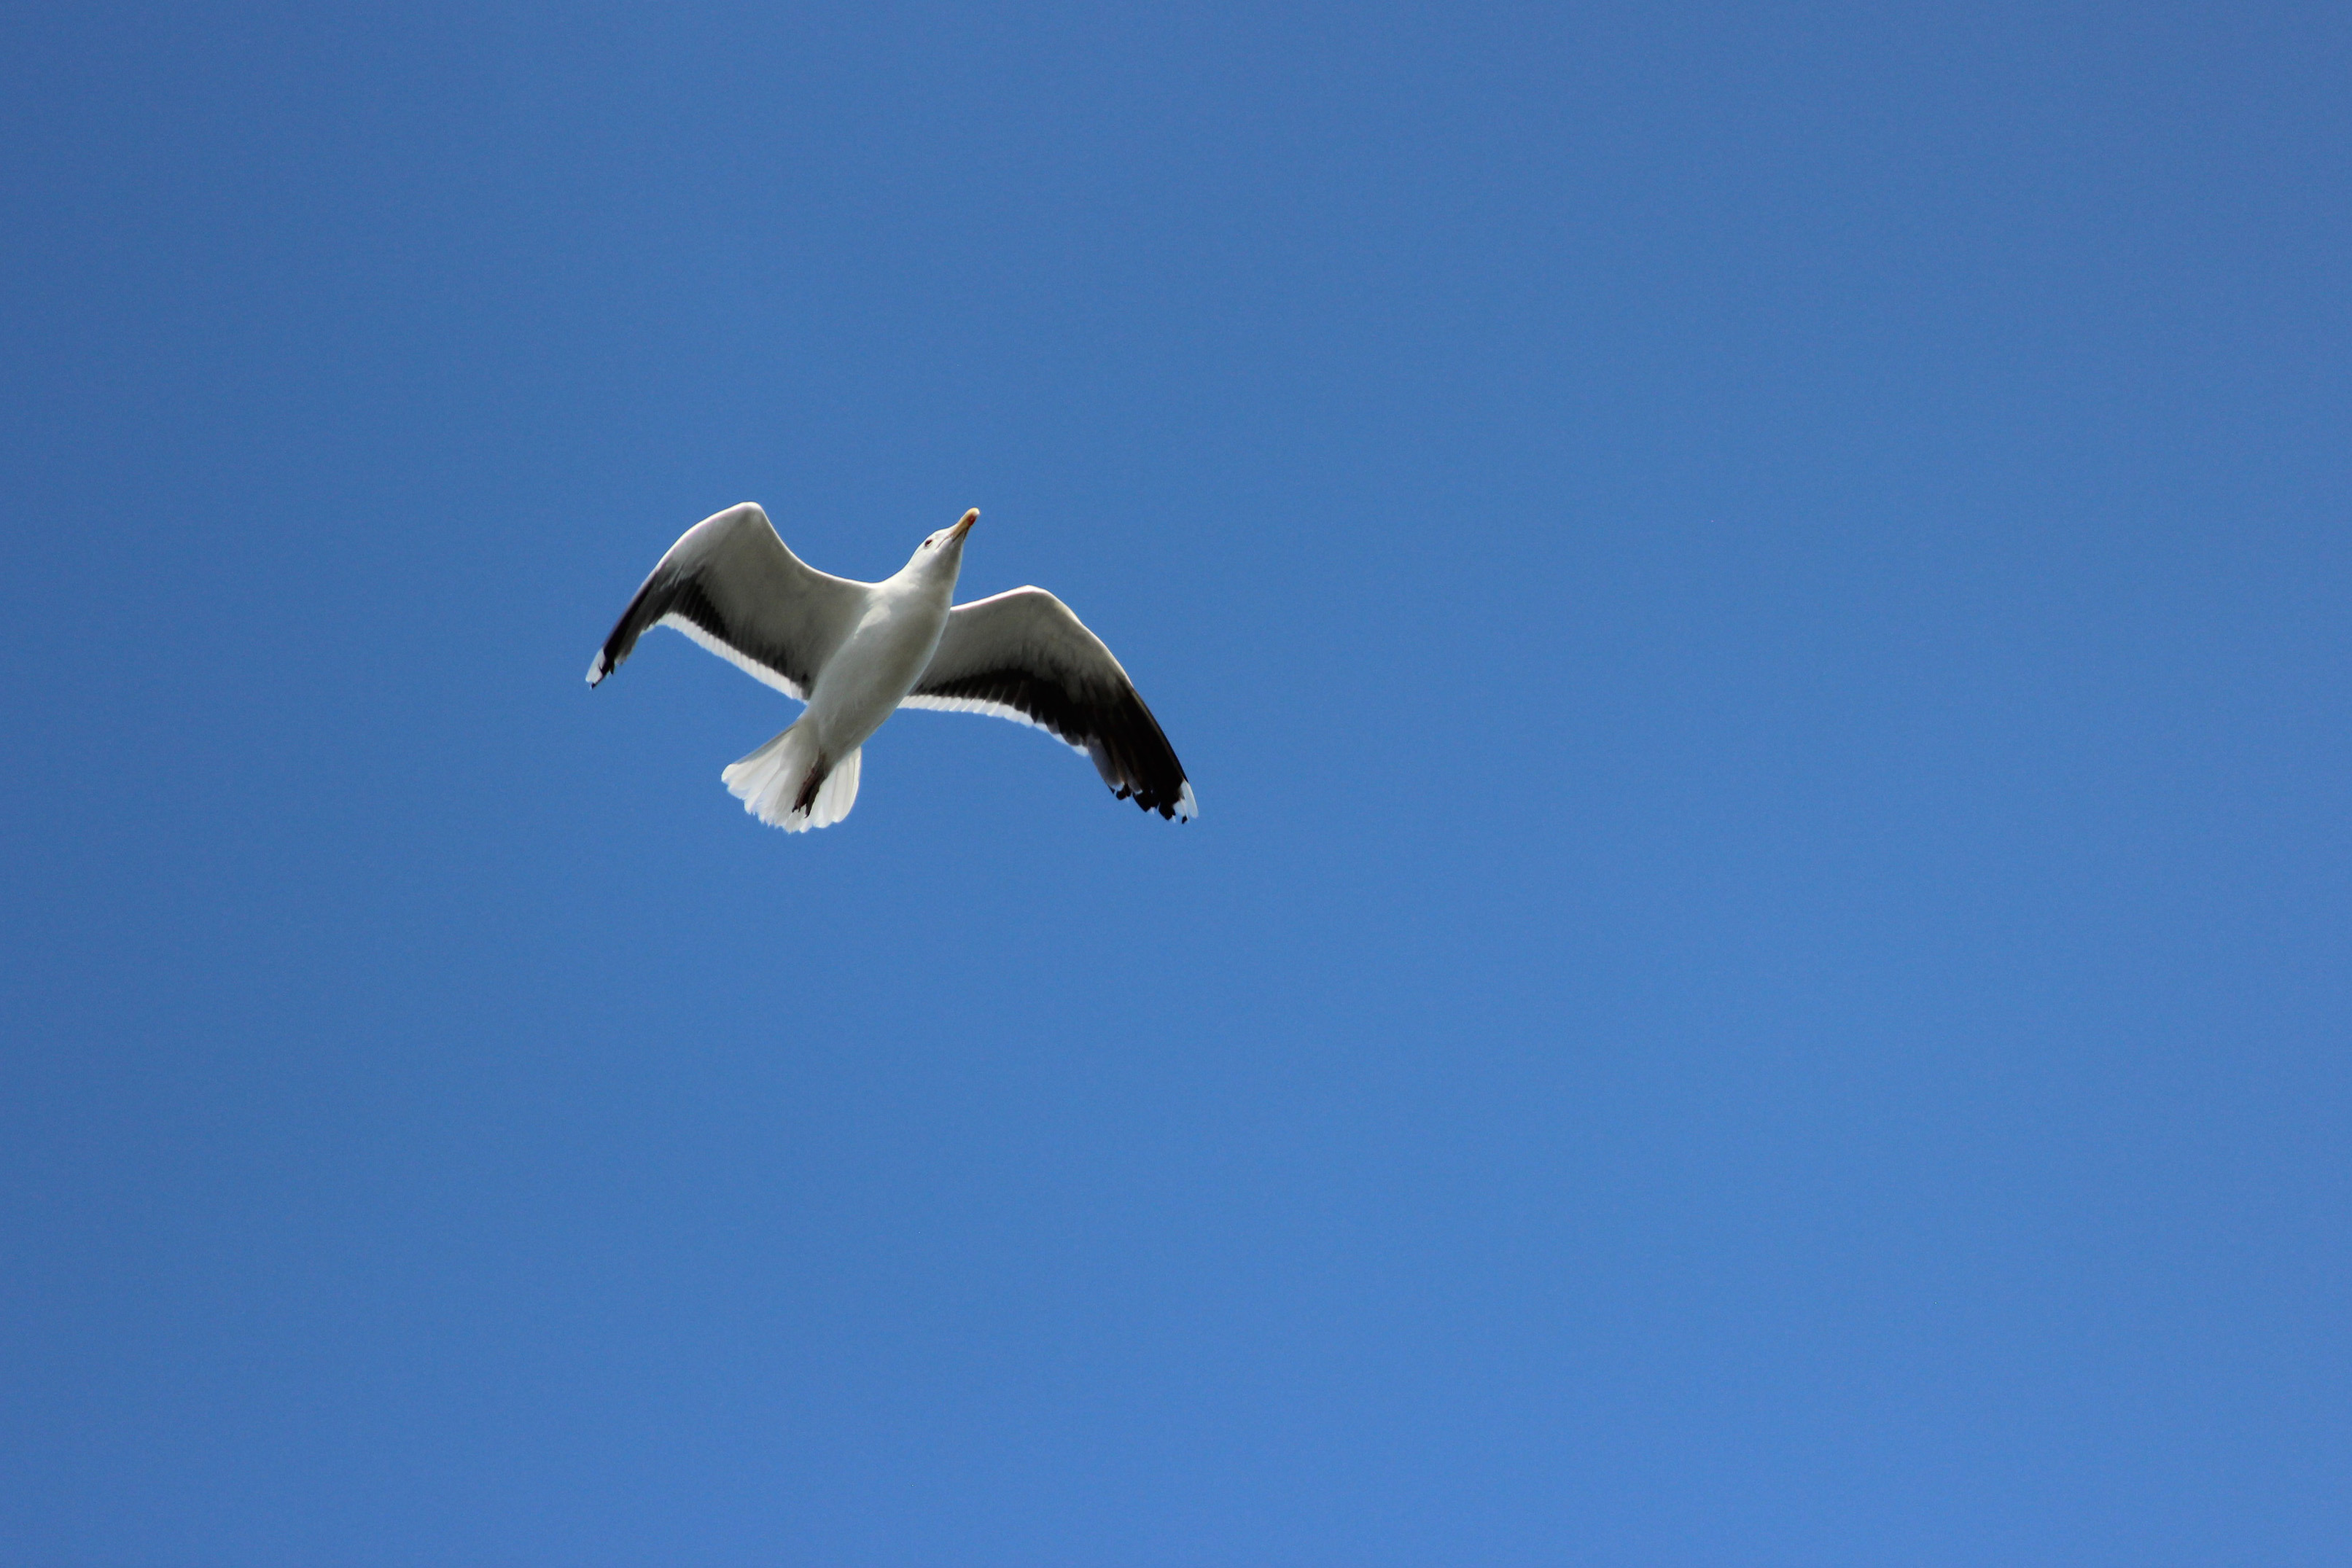
bird, sky, seabird, great black backed gull, daytime, wing, beak, gull, albatross, european herring gull, charadriiformes, flight, bird migration, gannet, water bird